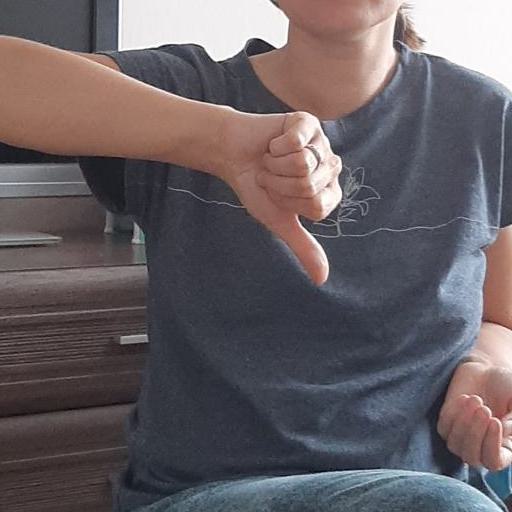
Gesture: dislike